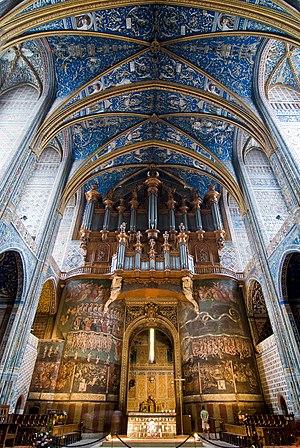
La cité épiscopale d'Albi est un ensemble architectural essentiellement médiéval situé dans la ville d'Albi, en France. Sa construction est marquée par la brique rouge de terre cuite.